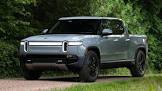
Vehicle type: Cars